White stag

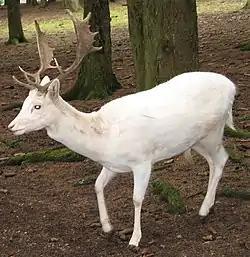
A white fallow deer ("Dama dama") stag in Hellenthal, Germany

A white stag (or white hind for the female) is a white-colored red deer, elk, sika deer, chital, reindeer, or moose. A white deer from species such as fallow deer, roe deer, white-tailed deer, black-tailed deer, or rusa, is instead referred to as a “white buck” or “white doe”. The all-white coloration is the result of leucism, a condition that causes hair and skin to lose its natural pigmentation. The white deer has played a prominent role in the mythology of many cultures.